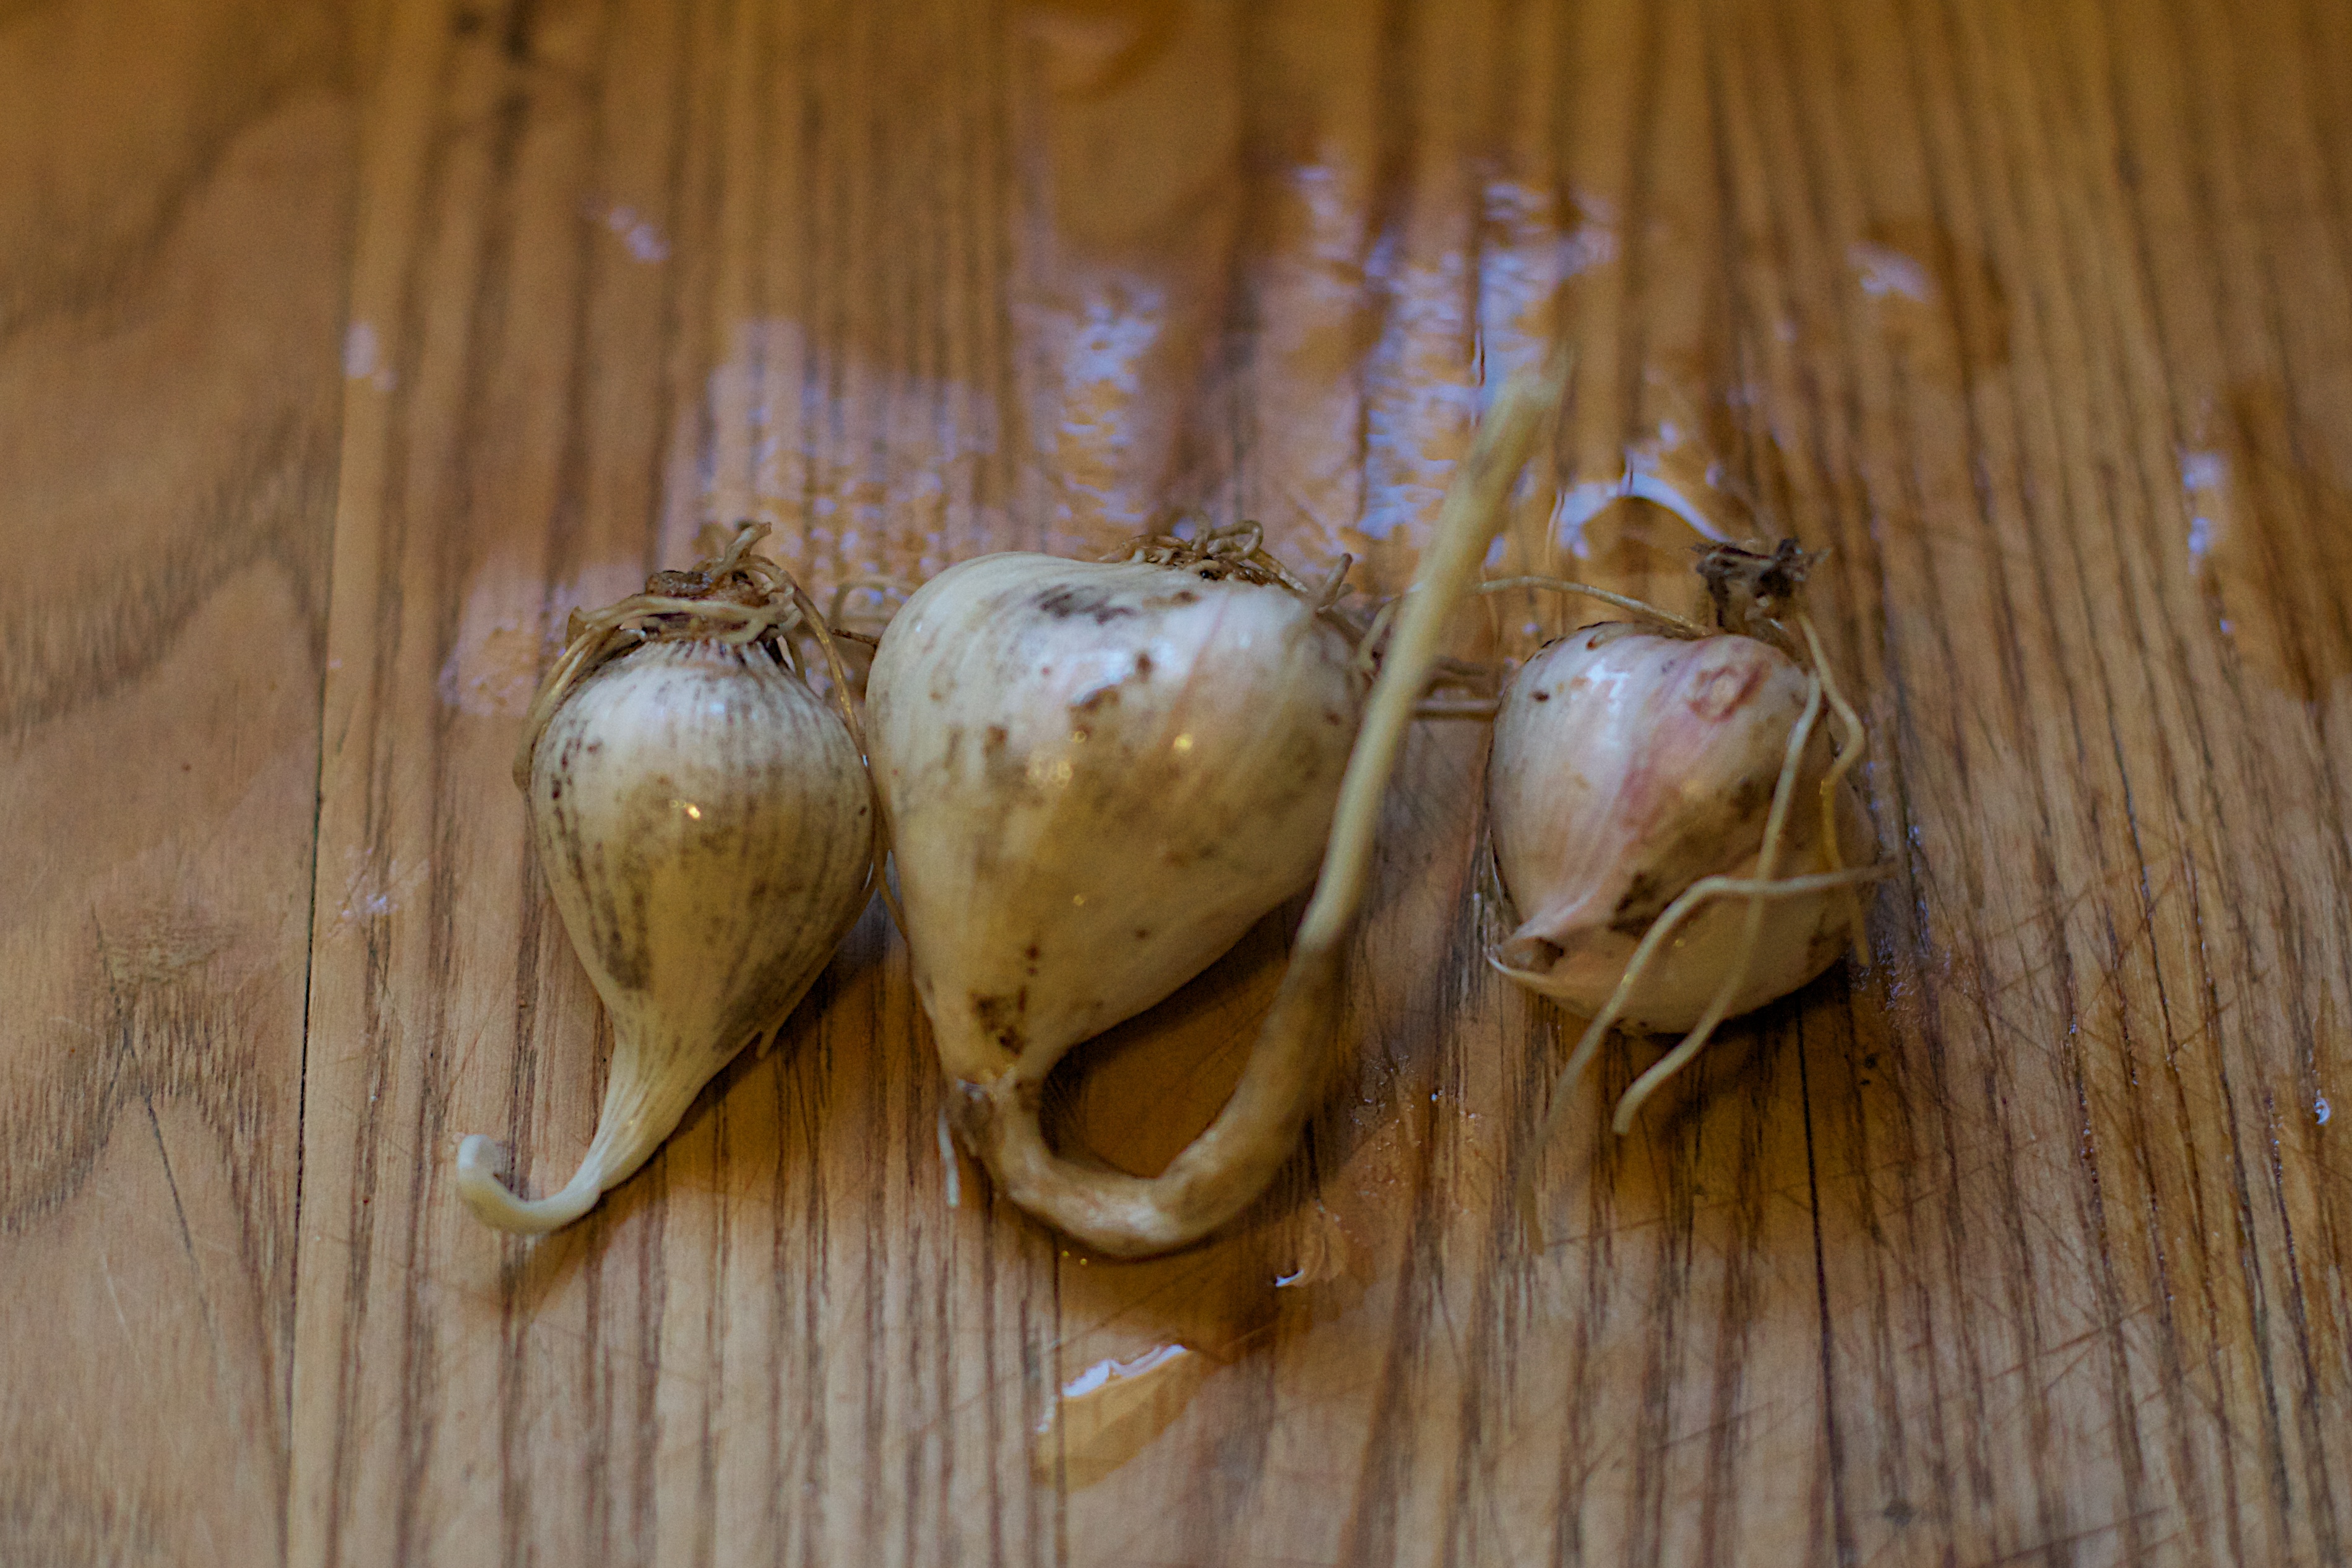
plant, wood, flower, food, garlic, produce, vegetable, invertebrate, vampire, macro photography, flowering plant, land plant